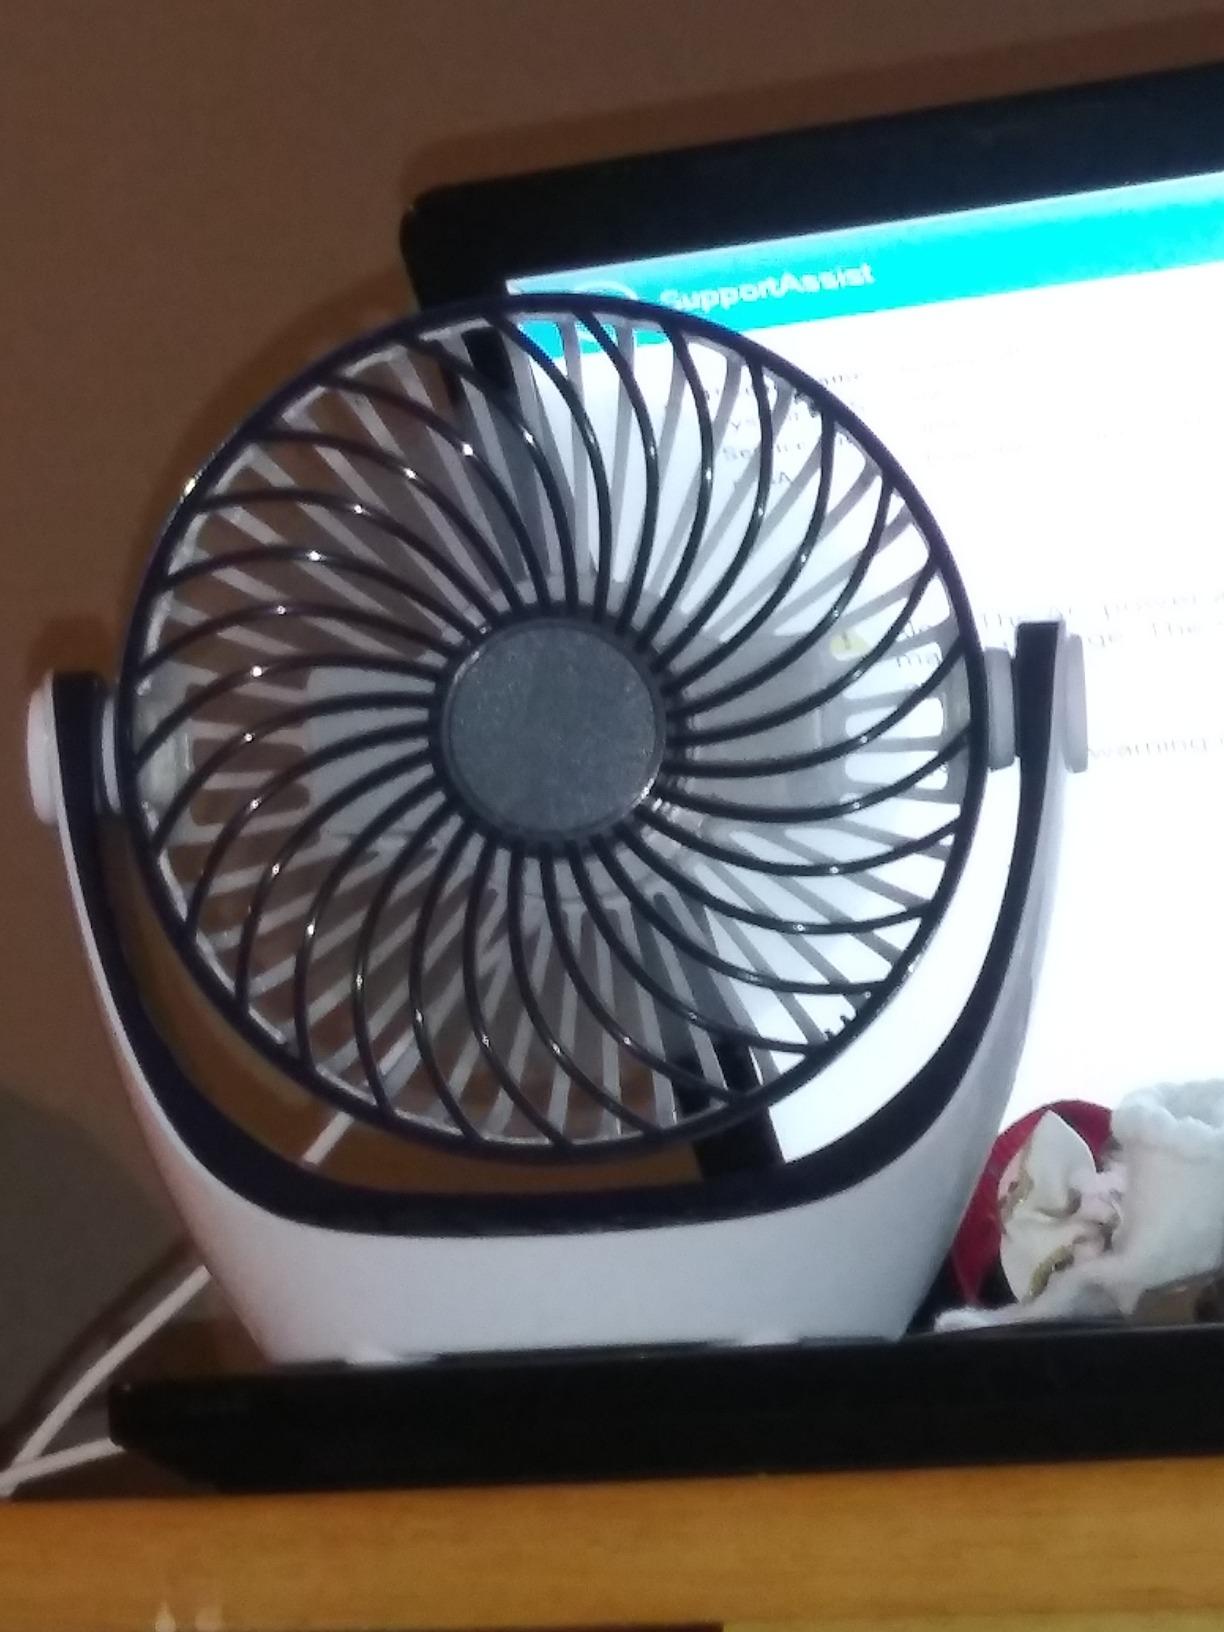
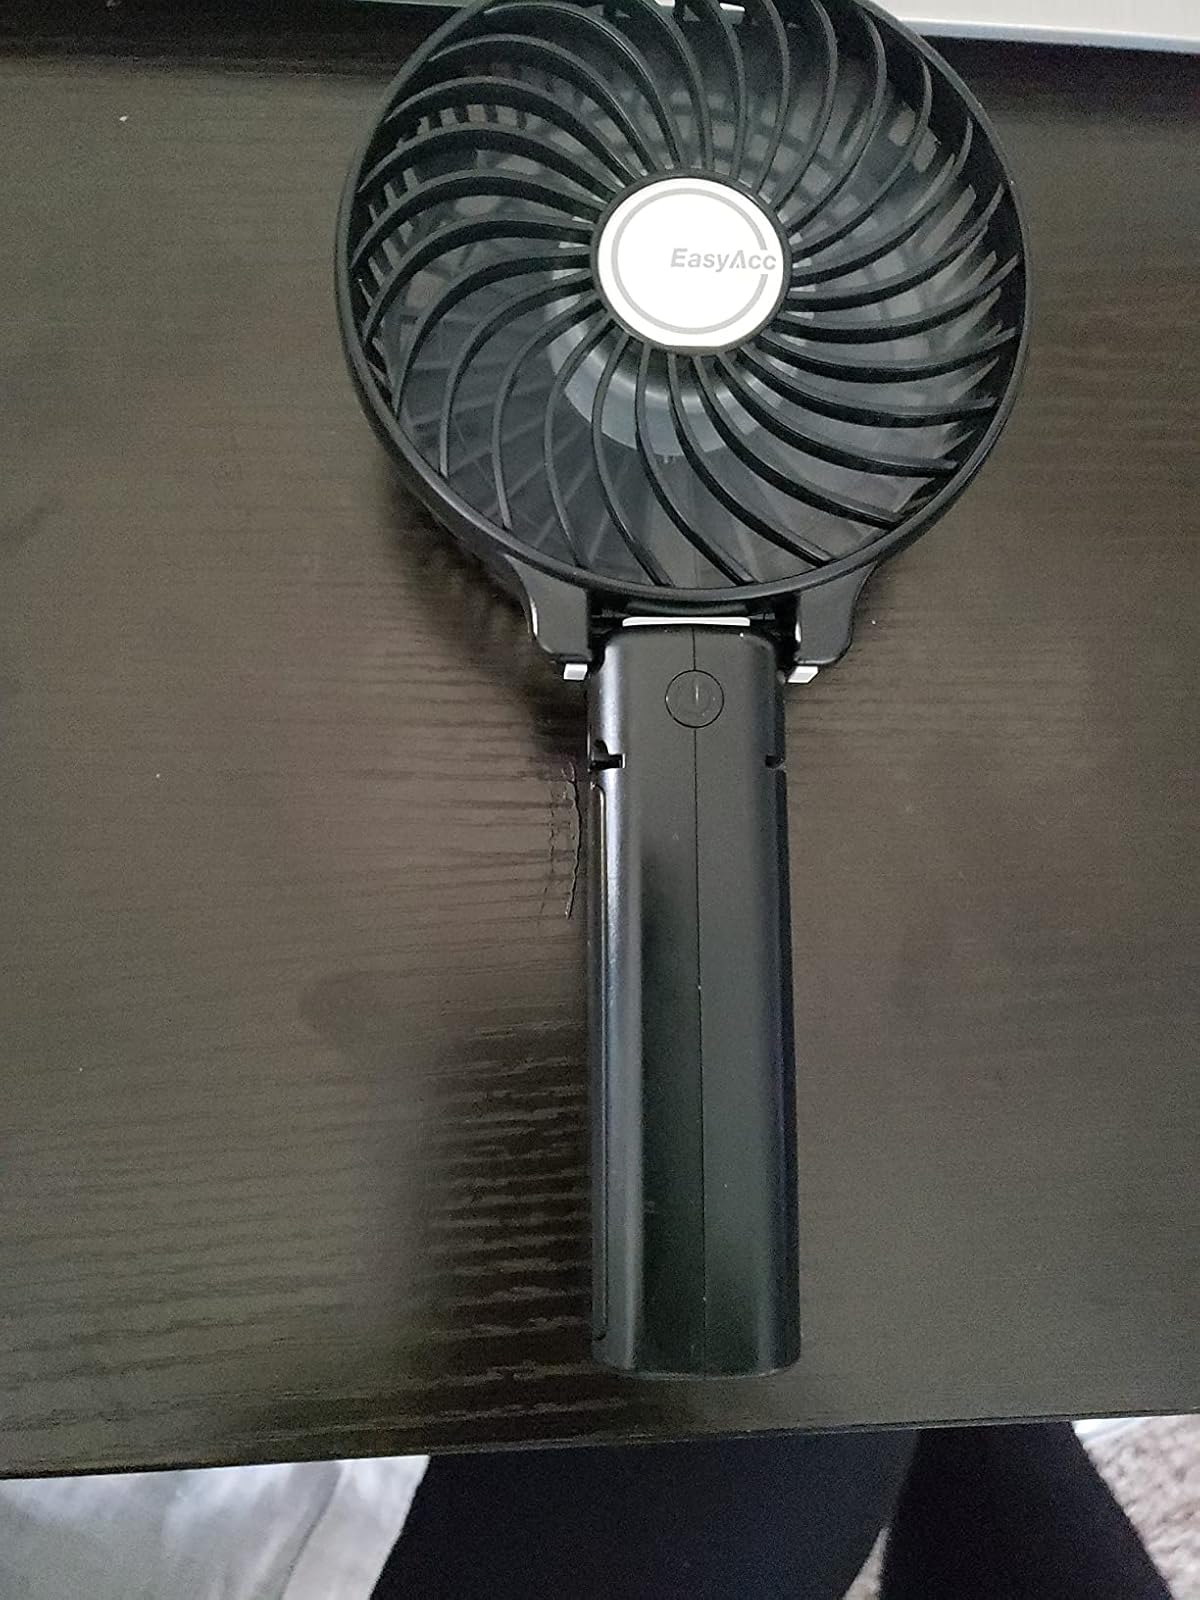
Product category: fan
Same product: no